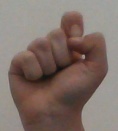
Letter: fa